Royal Aircraft Factory R.E.8

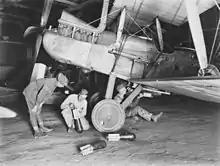
Preparing an R.E.8 for a night bombing raid

The Royal Aircraft Factory conducted spinning tests on the type, concluding that the R.E.8 was quite hard to spin and recovered easily; but the fin was redesigned with slightly increased area to improve spin recovery. The modification resulted in the production version being no less stable than the B.E.2e; and while this was an advantage for artillery observation and photography it gave the R.E.8 little chance to out-manoeuvre enemy fighters. An even larger fin was fitted to some R.E.8s used as trainers. Some pilots flew the R.E.8 with an empty reserve fuel tank (or even filled the tank with fire extinguisher fluid) to avoid a perceived tendency of R.E.8s to burn on crashing. None of these measures would have made the aircraft any "safer", if the problem was one of poor stalling characteristics. Several pilots who flew the type mentioned that they had no problems but were careful to keep the airspeed well above stalling point.